Christmas in Italy

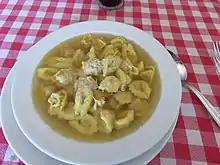
Cappelletti

Ndocciata is an ancient Christmas festival celebrated in Molise, southern Italy, specifically in the "comune" (municipality) of Agnone. On the evening of 24 December the "Ndocciata" of Agnone is a parade of a great number of "'ndocce" (torches), structures with a typical fanwise shape, made of silver fir pinewood pallets. They may be only one torch or, more often, with multiple torches up to 20 fires. Four metres high, torches are transported by different carriers dressed in traditional costumes. The big bell of St. Anthony's Church is rung, and groups from the cities' districts (Capammonde and Capabballe, Colle Sente, Guastra, Onofrio, San Quirico) consisting of hundreds of carriers of all ages, light their torches to set off along the main streets which thus becomes what locals call a "river of fire". There is a choral participation and bagpipers along the roads of the village, and groups compete in order to have the biggest and the most beautiful torch. The procession ends with a bonfire called "Bonfire of Brotherhood" at Plebiscite Square where a nativity scene is displayed.